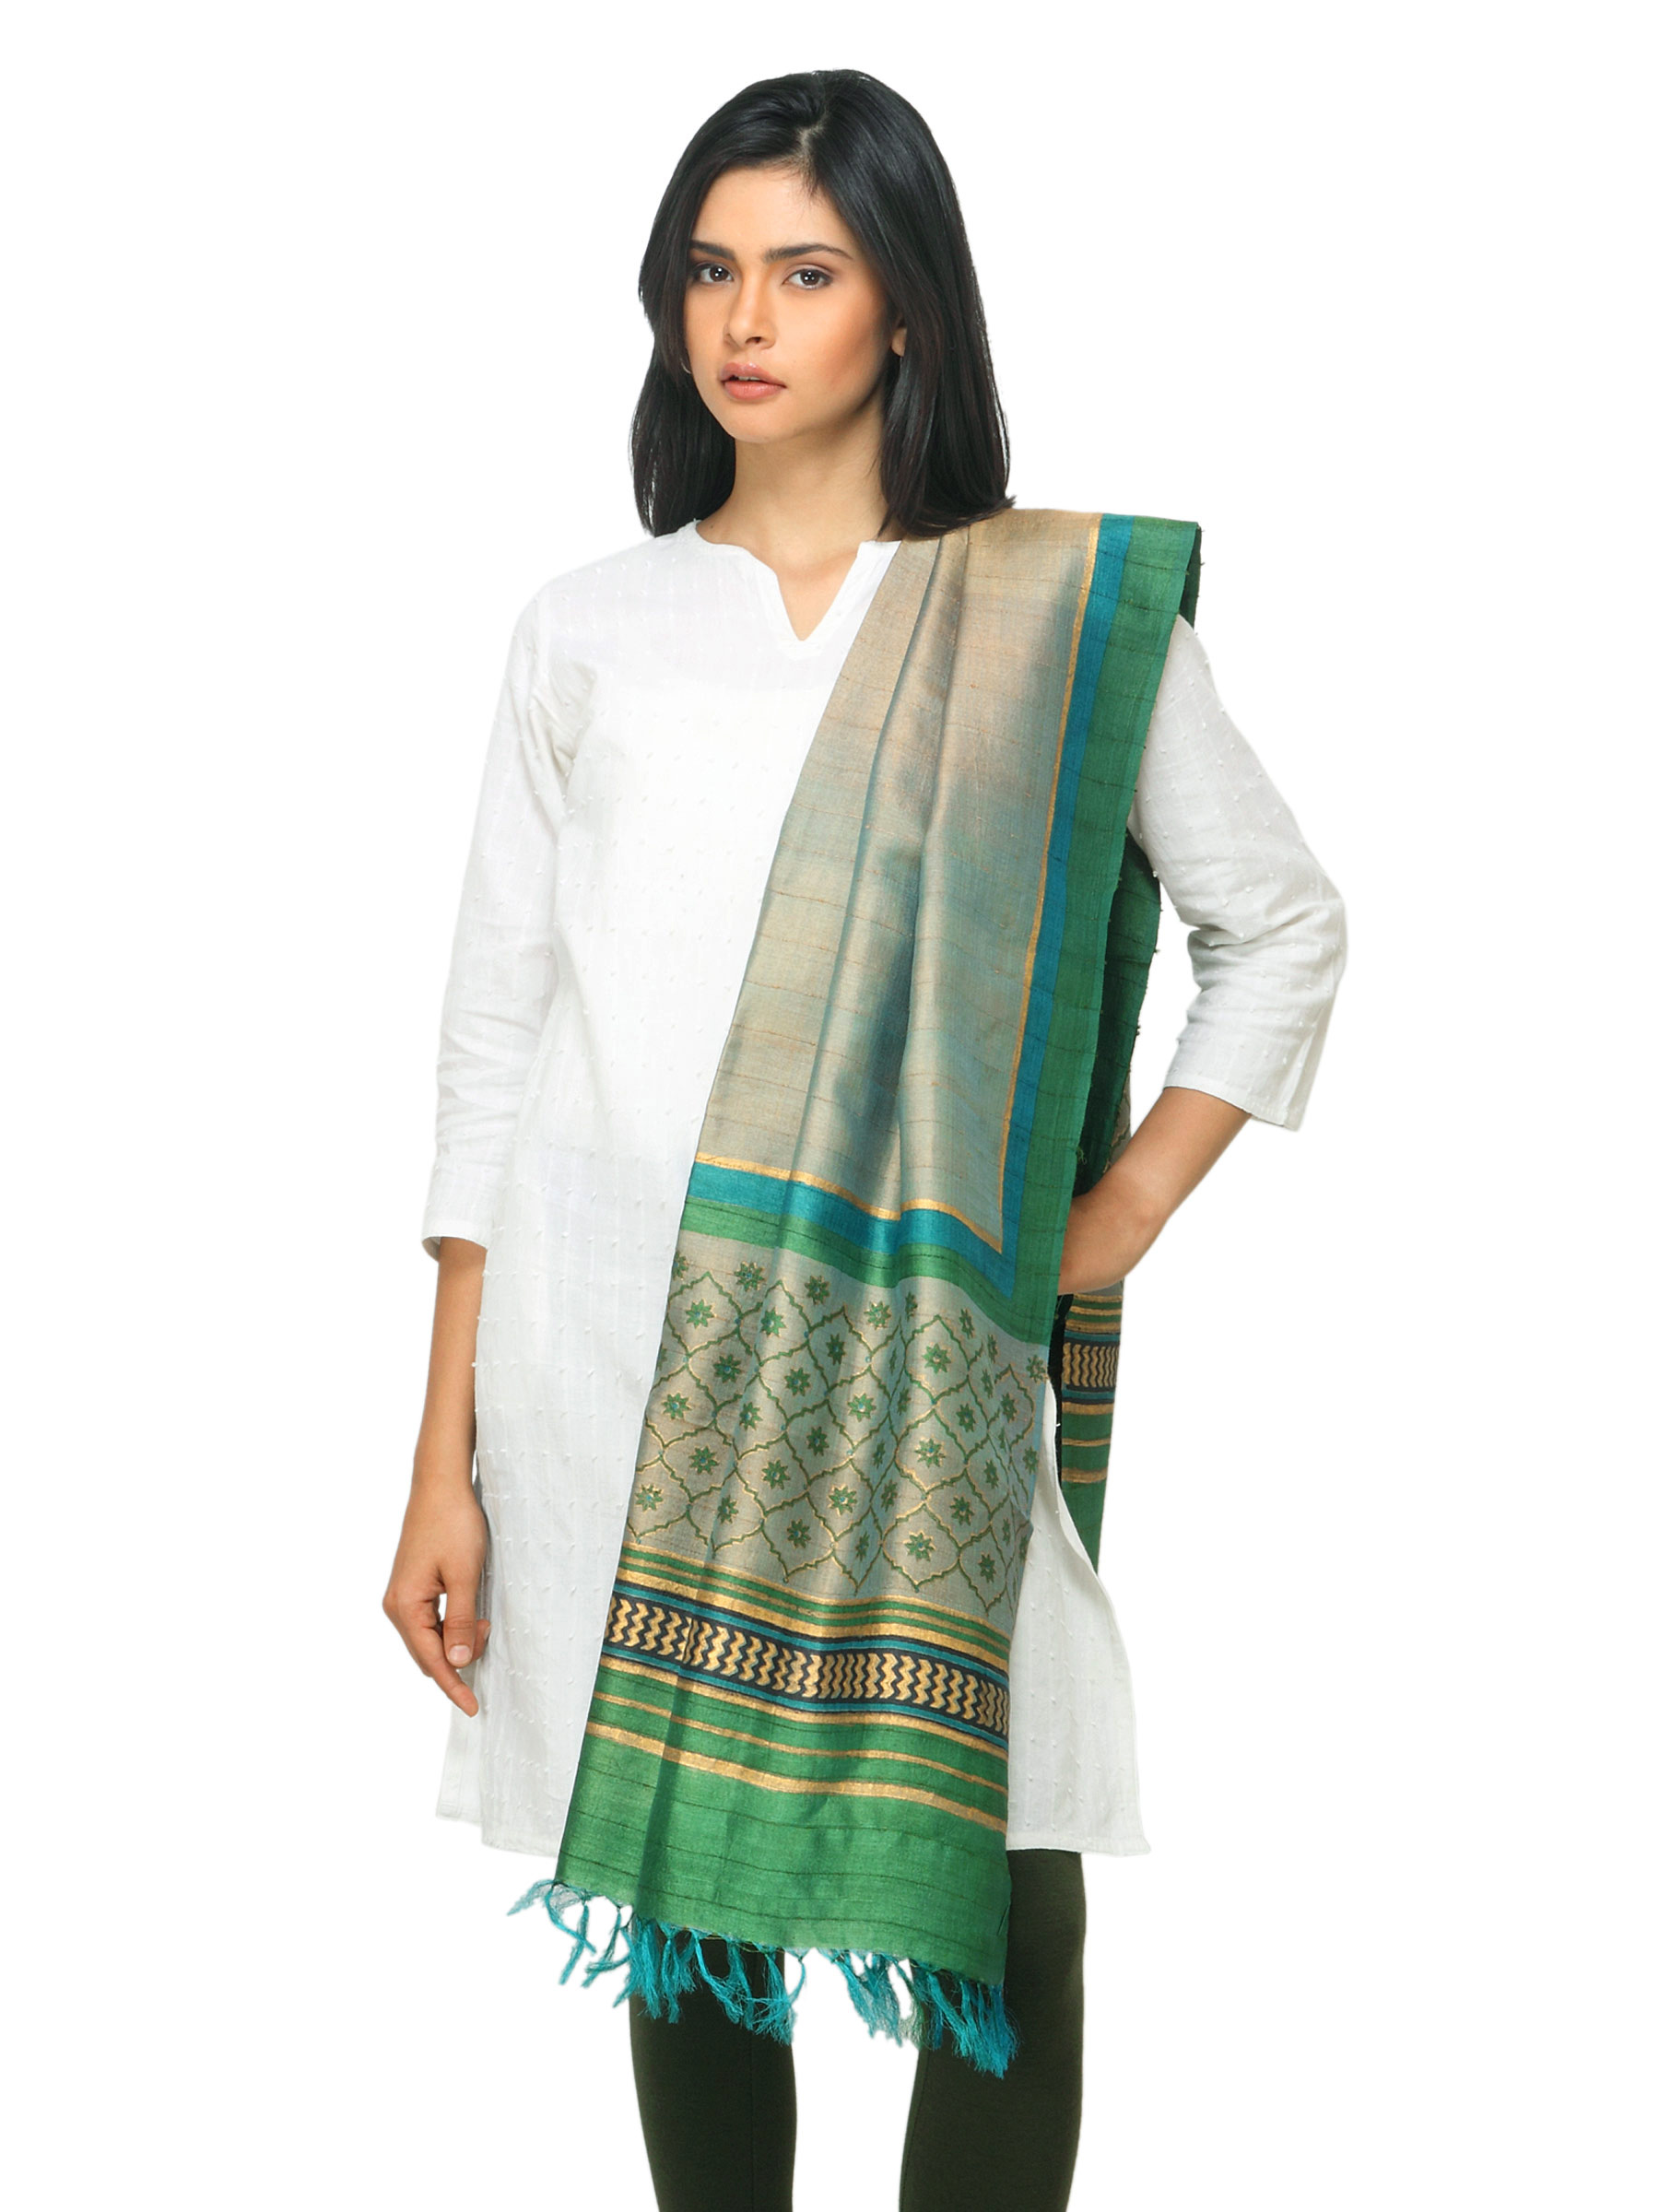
Fabindia Women Green Tussar Dupatta
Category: Apparel / Topwear / Dupatta
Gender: Women
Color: Green
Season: Summer 2012
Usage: Ethnic